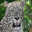
Label: leopard